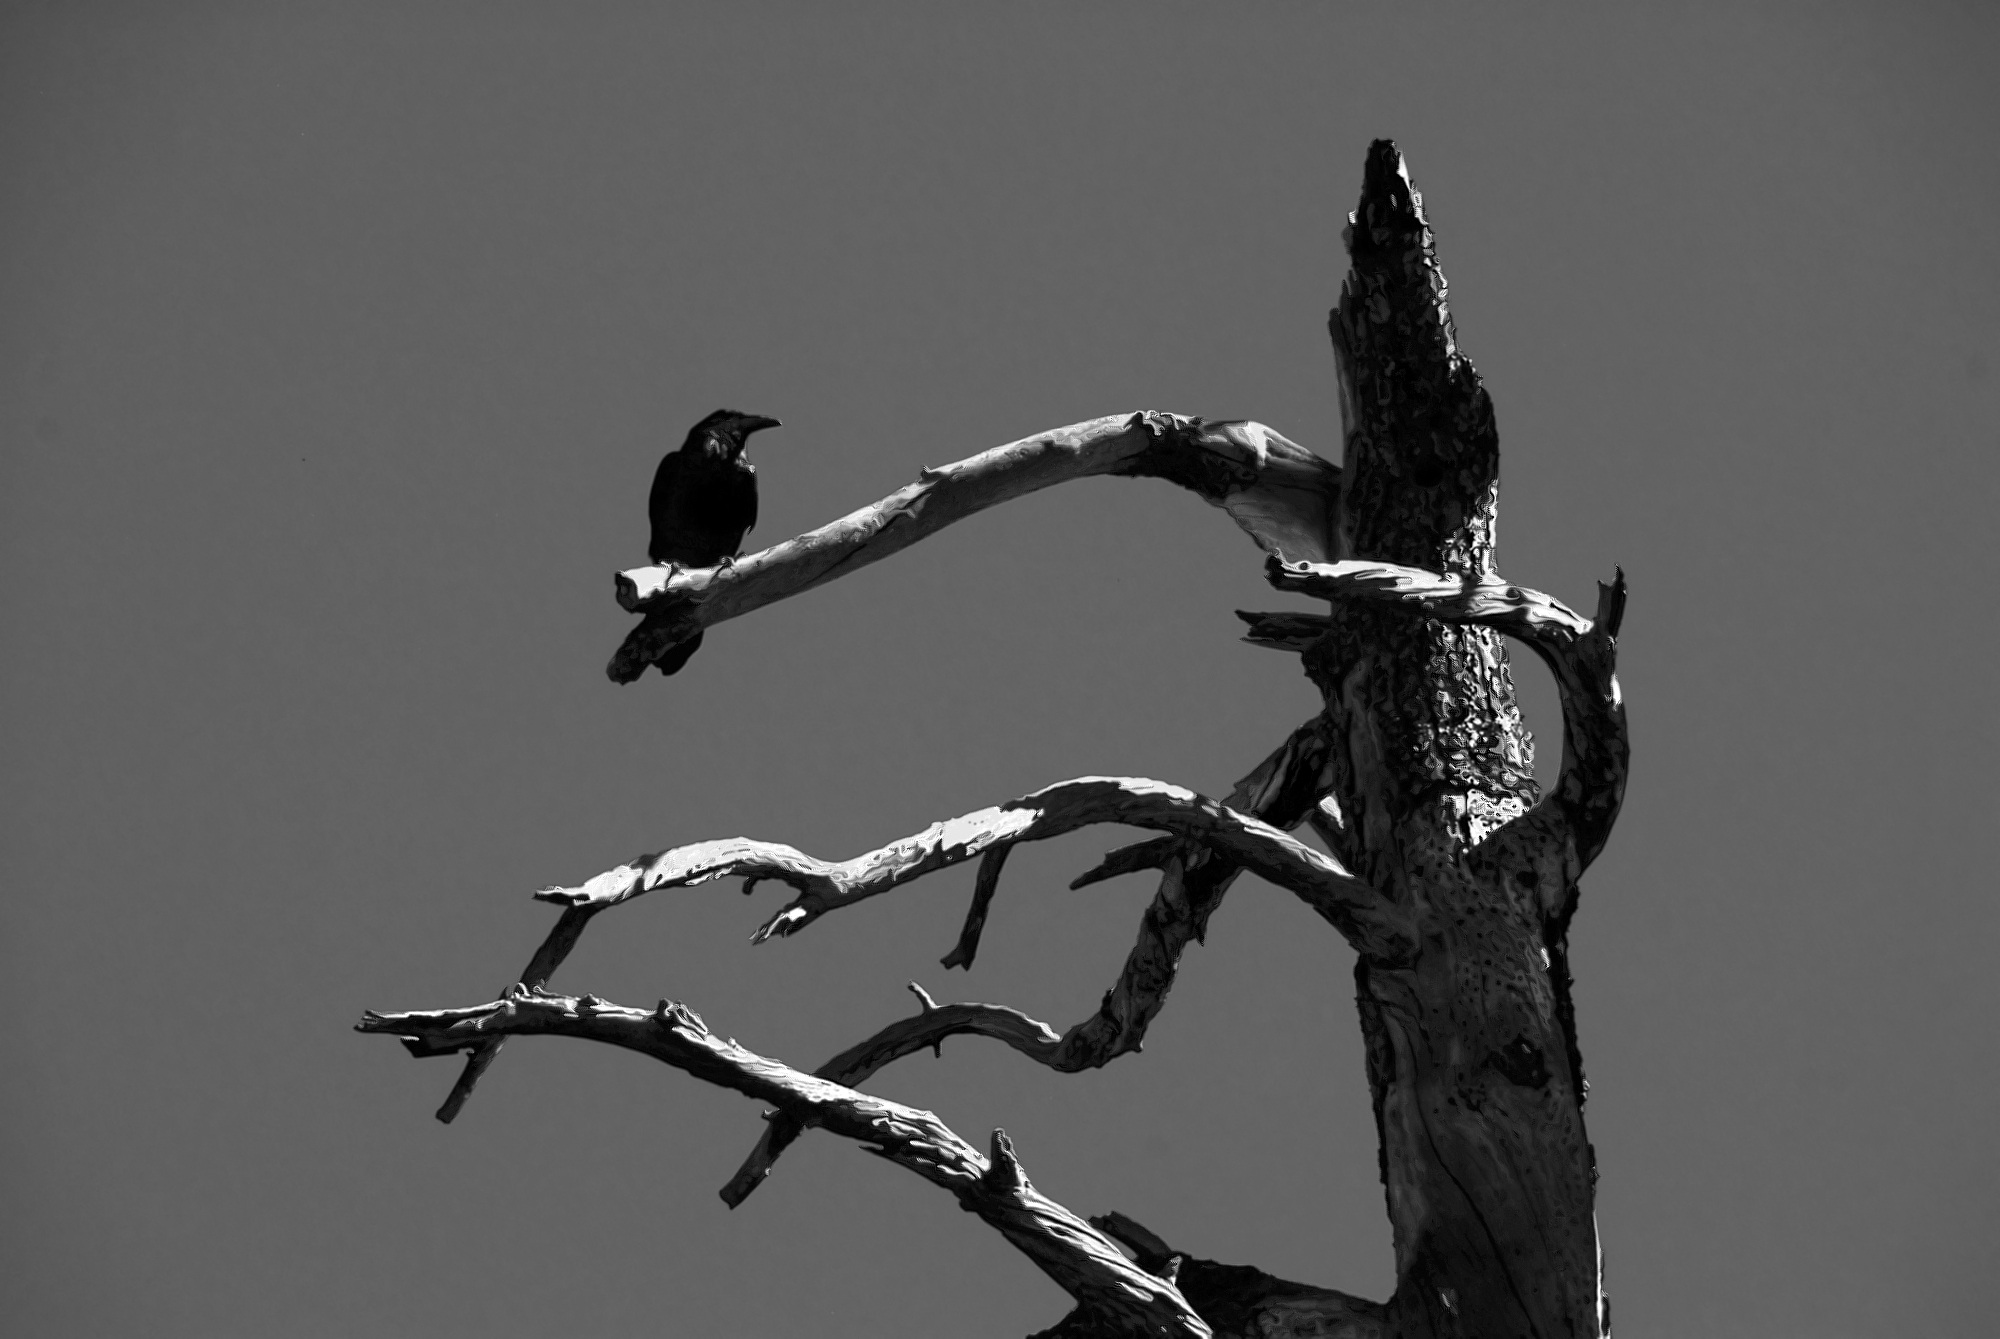
nature, branch, silhouette, bird, black and white, photography, animal, wildlife, darkness, black, monochrome, crow, twig, close up, outdoors, sculpture, macro photography, old tree, black bird, monochrome photography, twisted tree, perching bird